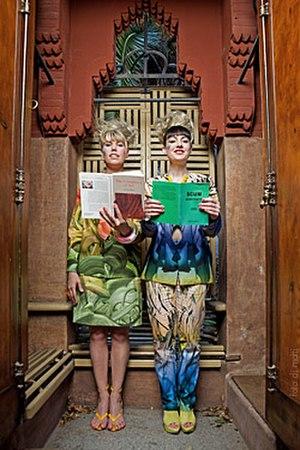
Chicks on Speed [tʃɪks ɒn spiːd] est un groupe d'electroclash qui a débuté à Munich en 1997, après que les différents membres se furent rencontrés à l'Académie des beaux-arts de Munich. Les membres de Chicks on Speed sont :